André Hennebicq

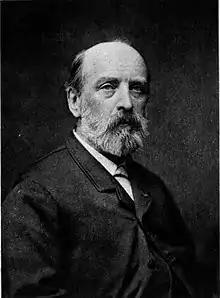
Photograph of Hennebicq (undated)

André Hennebicq (16 February 1836–31 March 1904) was a Belgian painter, specialising in historical pictures and murals. He trained under Joseph Stallaert in Tournai, his native town, and Jan Frans Portaels in the Académie Royale des Beaux-Arts in Brussels. He won the Prix de Rome (Belgium) in 1865; the gold medal at Brussels in 1872 (for "Travailleurs dans la campagne romaine") and at Paris in 1874 (for "Messaline, insultée par le peuple").